Flag of Ontario

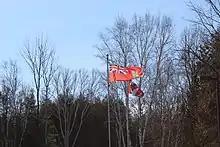
Ontario flag, Inverhuron

Before 1965, the Canadian Red Ensign had served as the "de facto" national flag of Canada. It was flown at all military installations in Canada and overseas, embassies and consulates, outside the legislature and government buildings, at Royal Canadian Legion halls, and many private homes.